Tushar Kalia

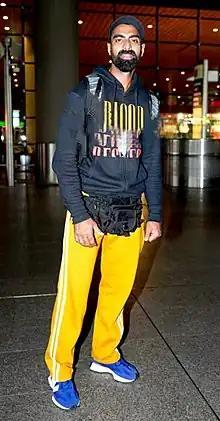
Kalia in July 2022

Tushar Kalia (born 7 March 1986) is an Indian choreographer, dancer and actor. He specialises in "Mayurbhanj Chhau Odisha", "Kalari" and "Contemporary" dance forms. He is the winner of (2022). Kalia participated in the dance reality shows, "Jhalak Dikhhla Jaa 6" (2013) and "Jhalak Dikhhla Jaa 7" (2014) as a choreographer. He was also the stage director of the reality show "India's Got Talent" (2015—2016) in its 6th and 7th season.